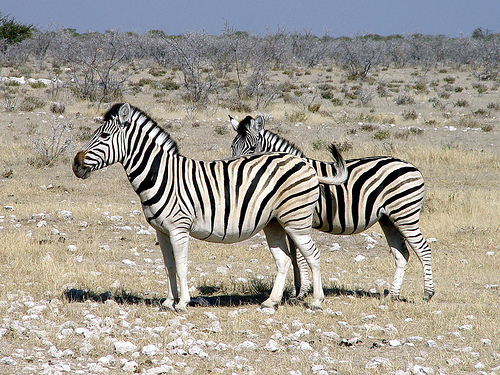
question: 何の動物が写っていますか？
answer: シマウマ

question: 人間は誰か存在していますか？
answer: していない

question: どこで撮影された画像でしょうか？
answer: 屋外

question: 時間帯はいつ頃撮影された画像でしょうか？
answer: 日中

question: どんな柄の動物が写っていますか？
answer: 縞模様

question: 手前のシマウマはどういった向きを向いていますか？
answer: 左向き

question: どれくらいの数のシマウマがいますか？
answer: ２頭

question: どんな天気ですか？
answer: 晴れ